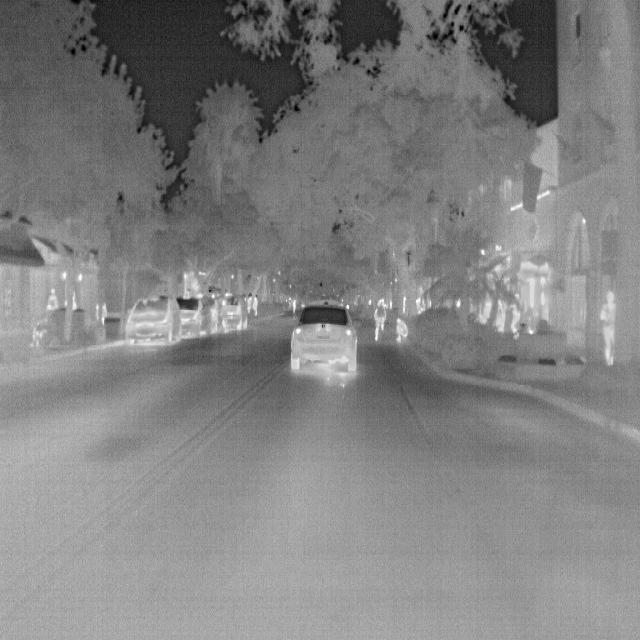
Detected objects:
label: person
label: person
label: person
label: person
label: person
label: person